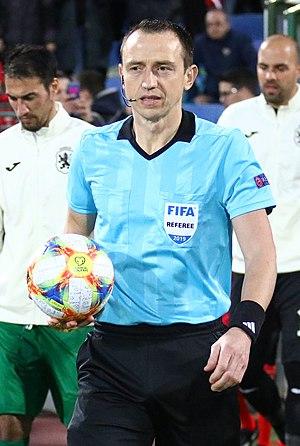
Ruddy Buquet est un arbitre international français de football né le 29 janvier 1977 à Amiens.